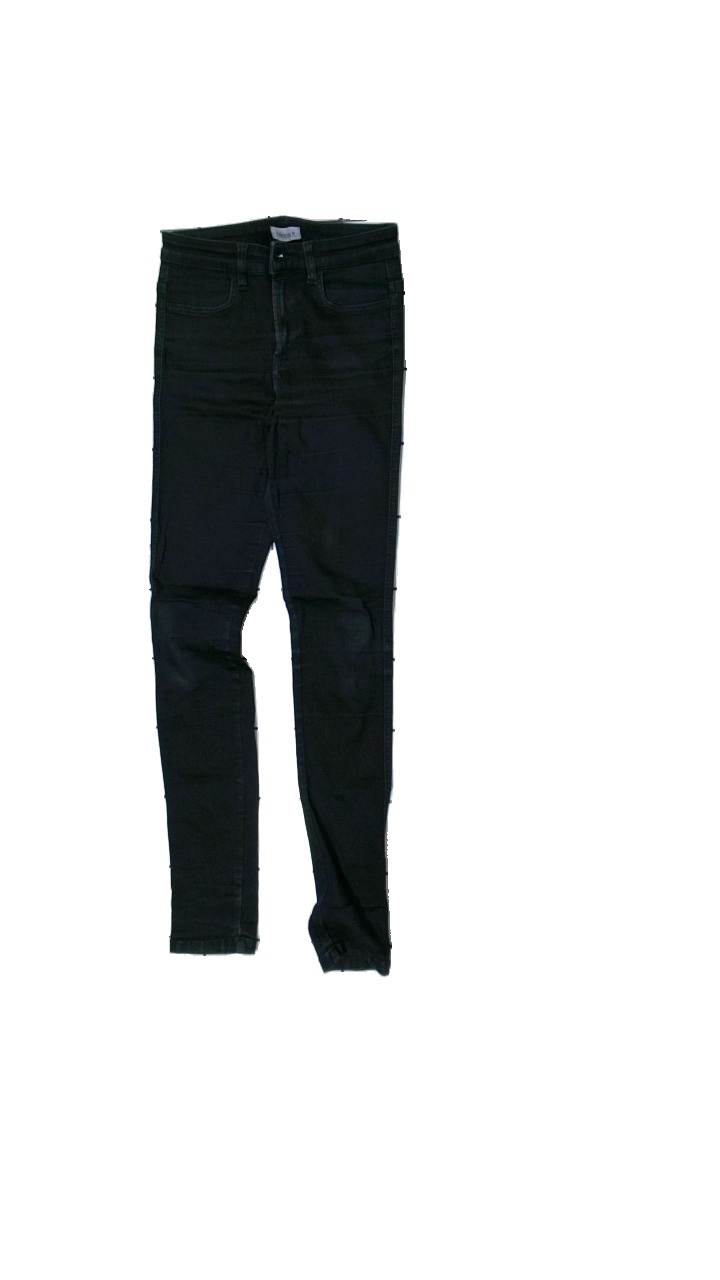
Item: Jeans (Ladies)
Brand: Filippa K
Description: Black tight jeans
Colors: Black
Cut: Tight
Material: unknown
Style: Denim
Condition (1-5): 2
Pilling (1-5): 5
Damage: damaged elastane
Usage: Export
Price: <50